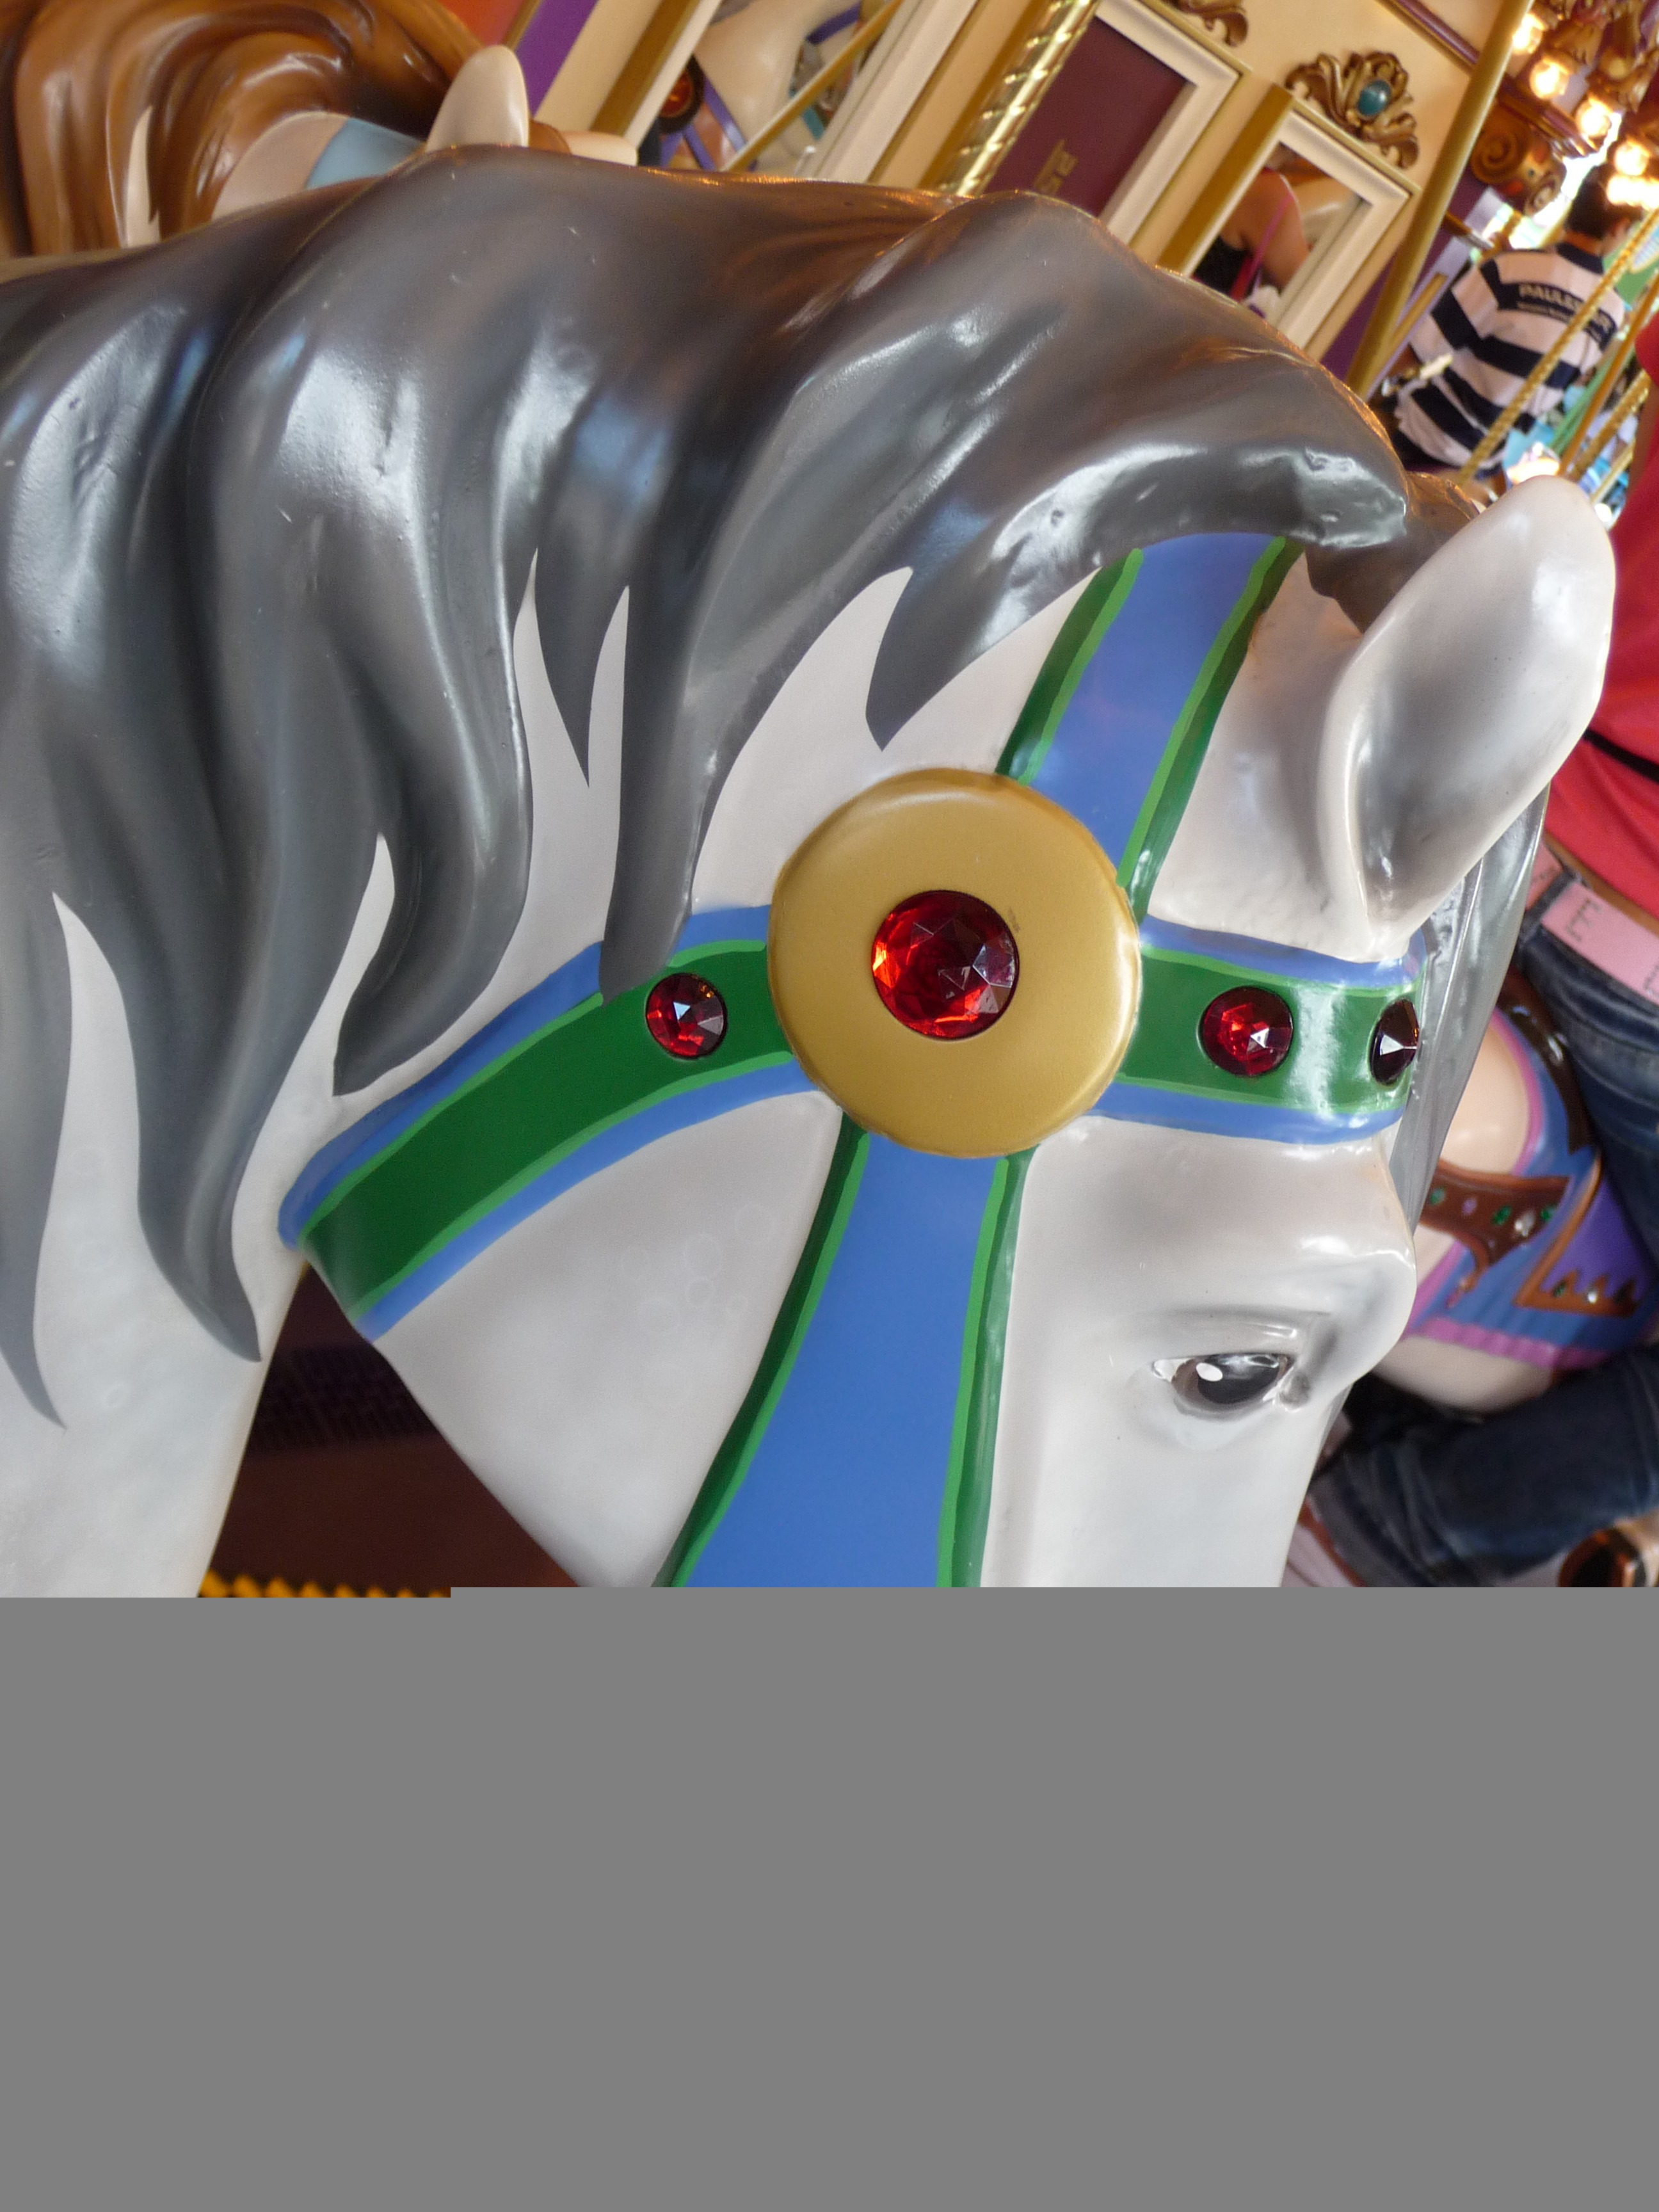
horse, carousel, machine, art, children, illustration, fair, screenshot, year market